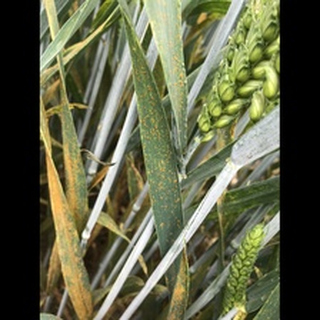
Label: wheat_brown_rust